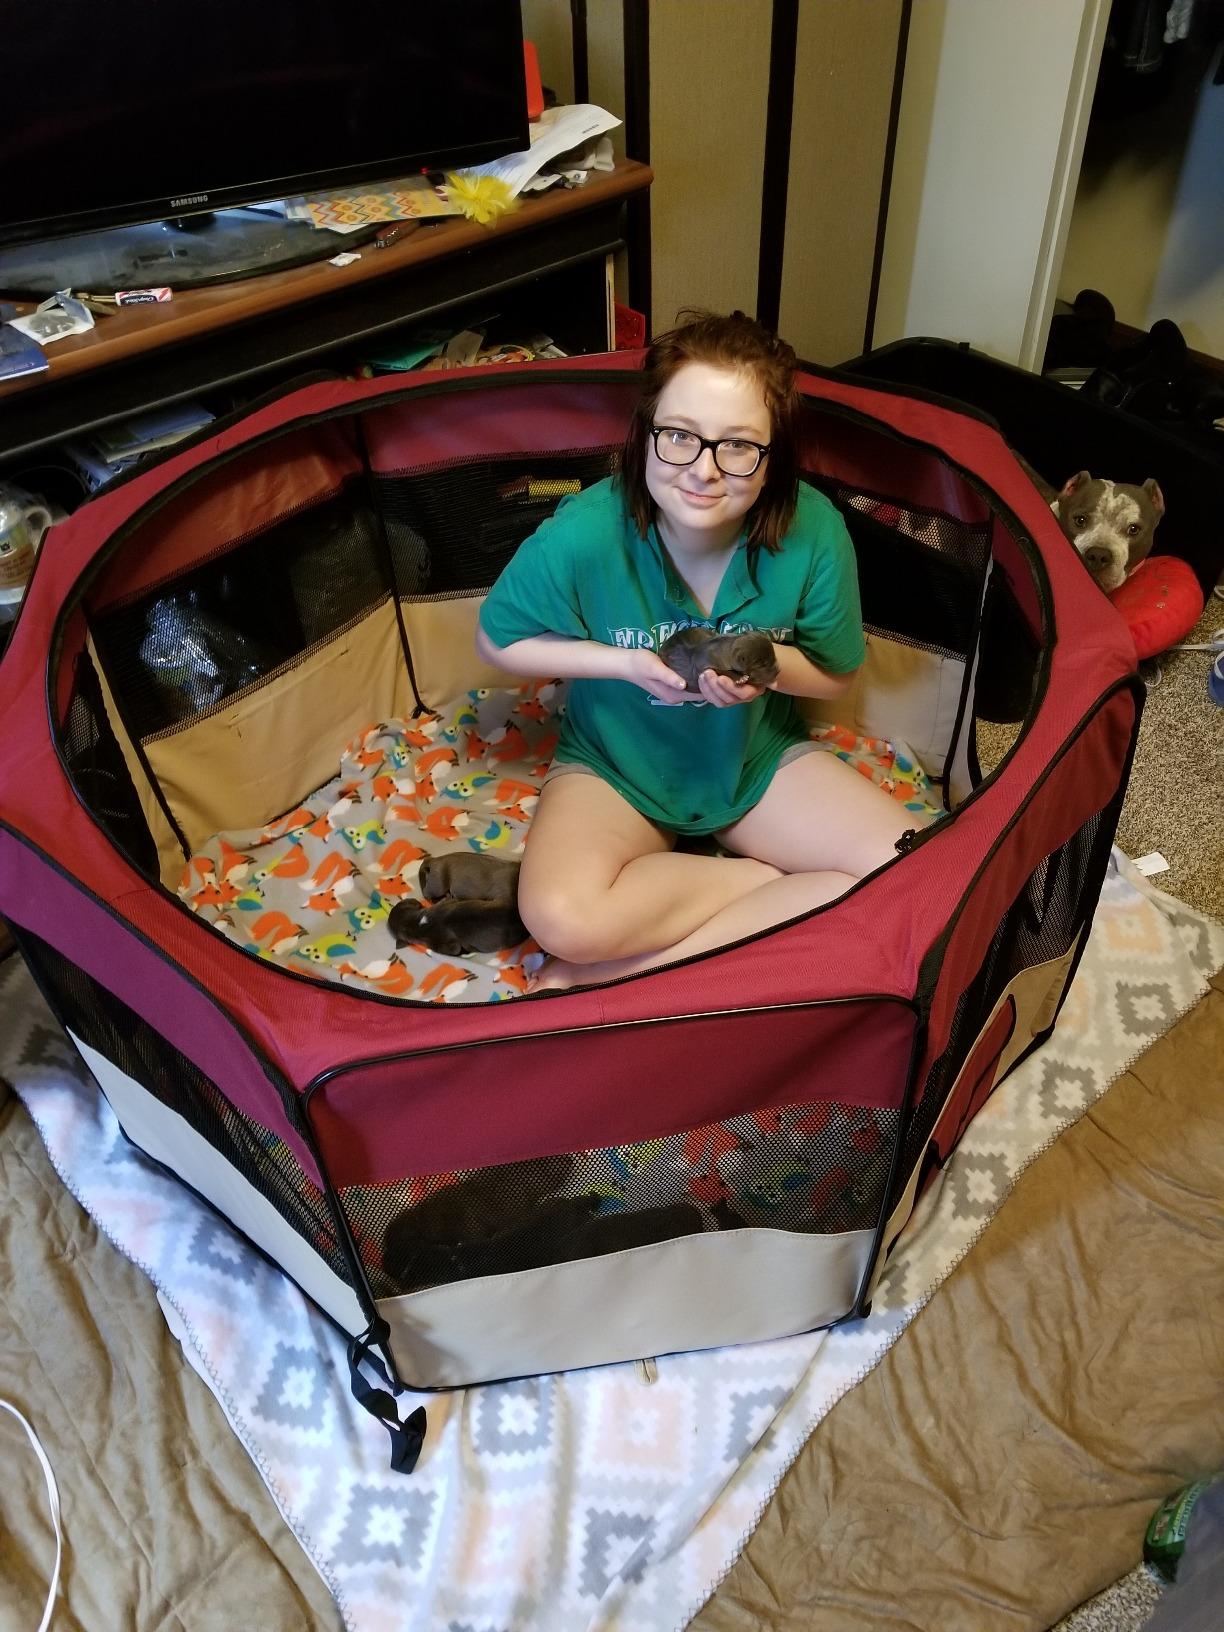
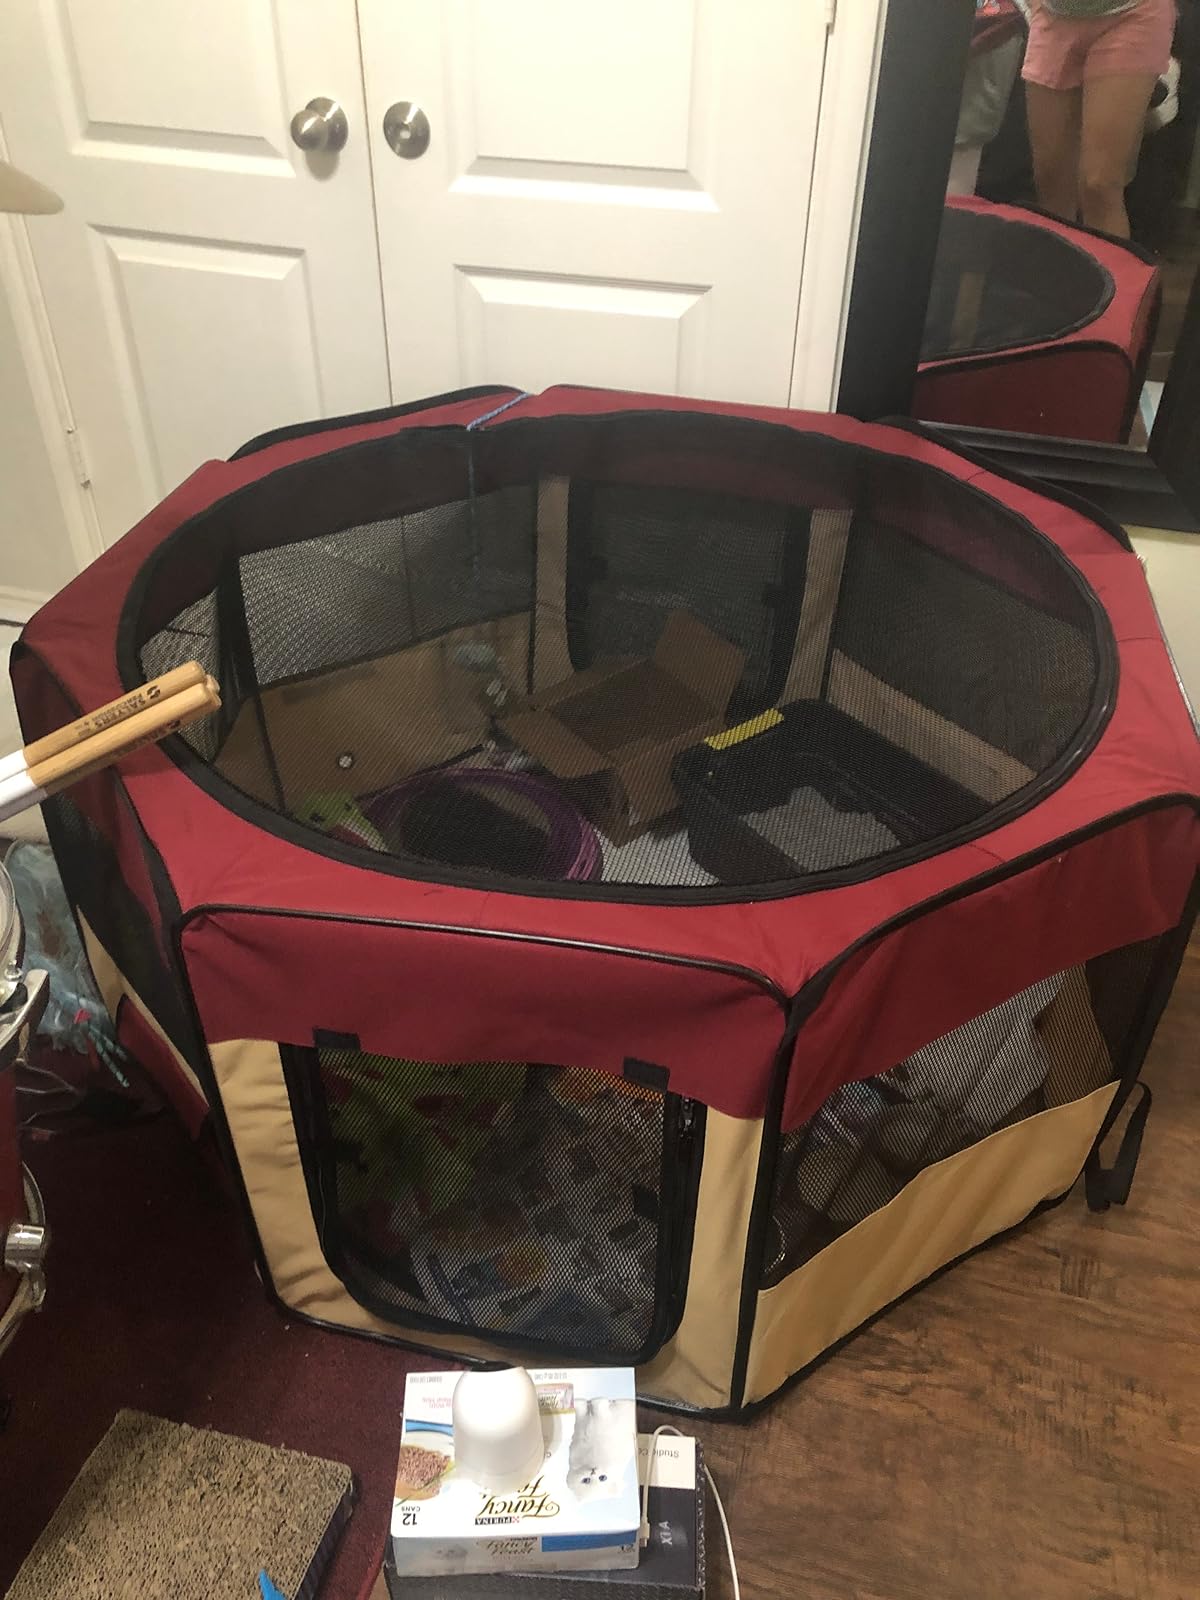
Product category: items_kennel
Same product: yes